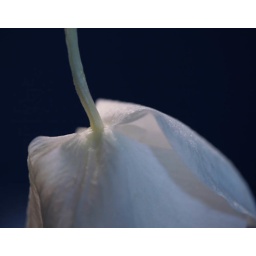
The last orchid waiting to fall... against dark blue room. Overhead kitchen light and small tungston lamp used.